Malacca Sultanate

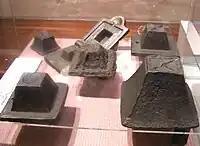
Malacca's tin ingot, photo taken from National History Museum of Kuala Lumpur.

Following the 1511 conquest, the city of Malacca remained under Portuguese control for the next 130 years despite incessant attempts by the former rulers of Malacca and other regional powers to dislodge them (see Malay–Portuguese conflicts). Around the foothill on which the Sultan's "Istana" (palace) once stood, the Portuguese built the stone fort known as A Famosa, completed in 1512. Malay graves, the mosque and other buildings were dismantled to obtain the stone that was used to build the fort. Despite numerous attacks, the fort was only breached once, when the Dutch and Johor defeated the Portuguese in 1641.